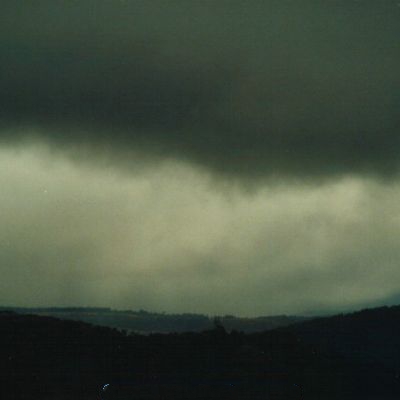
Cloud type: Stratocumulus (Sc)